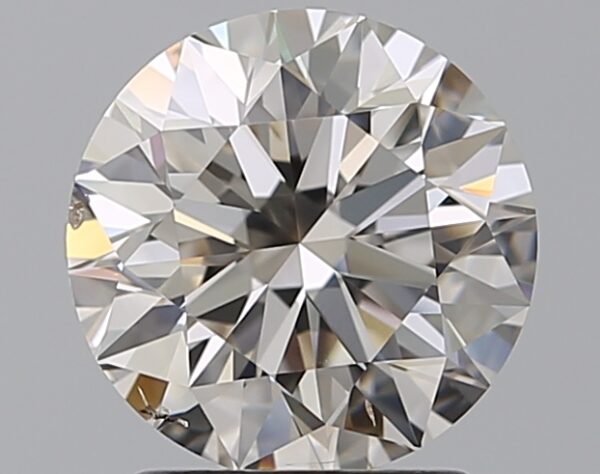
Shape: round
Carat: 1.8
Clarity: SI1
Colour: K
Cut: EX
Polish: EX
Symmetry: EX
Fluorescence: N
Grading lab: GIA
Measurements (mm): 7.74 x 7.79 x 4.85